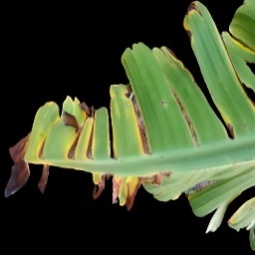
Label: Potassium